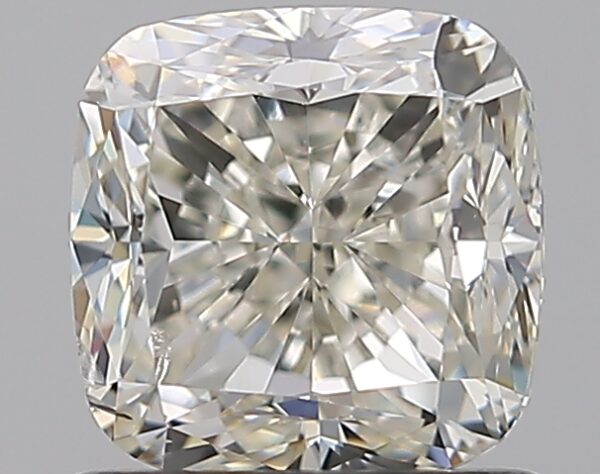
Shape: cushion
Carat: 1.2
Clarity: SI2
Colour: K
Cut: GD
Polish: EX
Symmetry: EX
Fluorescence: F
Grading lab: GIA
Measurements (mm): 5.66 x 5.64 x 4.15